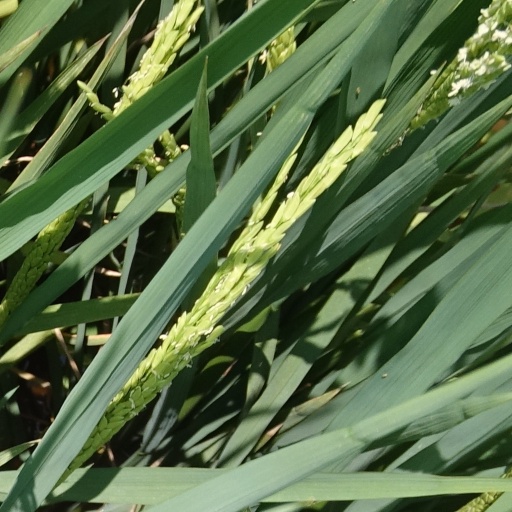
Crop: rice